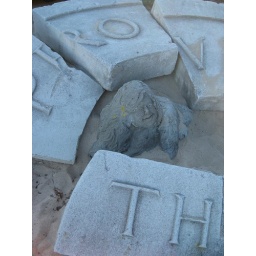
the theatre sign in the sand